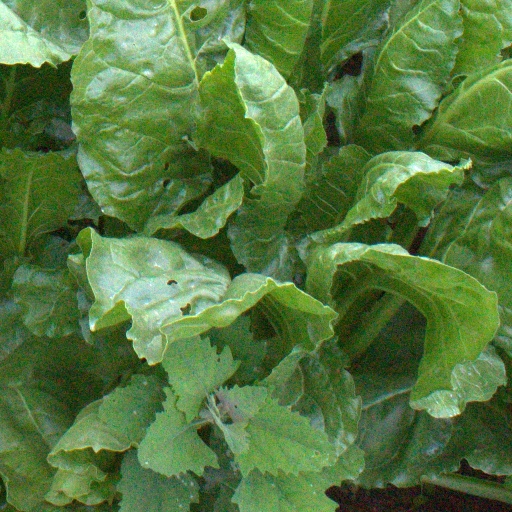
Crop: sugar beet